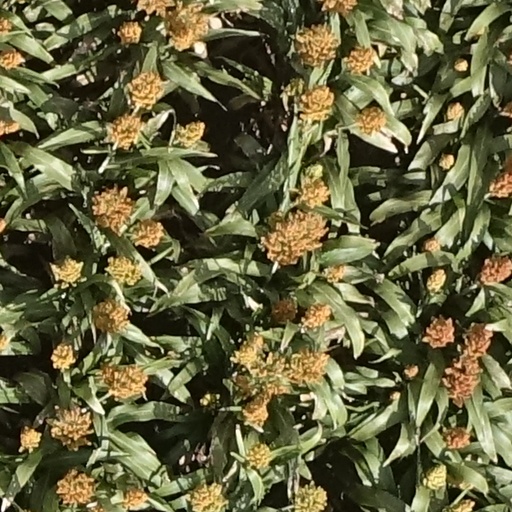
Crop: sorghum